European bee-eater

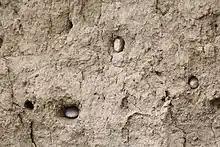
Bee-eater colony destroyed by bee-keepers. The entrance into the bee eater's galleries was deliberately blocked with stones

If an apiary is set up close to a bee-eater colony, a larger number of honey bees are eaten because they are more abundant. However, studies show the bee-eaters do not intentionally fly into the apiary, rather they feed on the insects caught on pastures and meadows within a radius of from the colony, this maximum distance being reached only when there is a lack of food. Observations show that the birds actually enter the apiary only in cold and rainy periods, when the bees do not leave the hive and other insect prey are harder for the bee-eaters to detect.